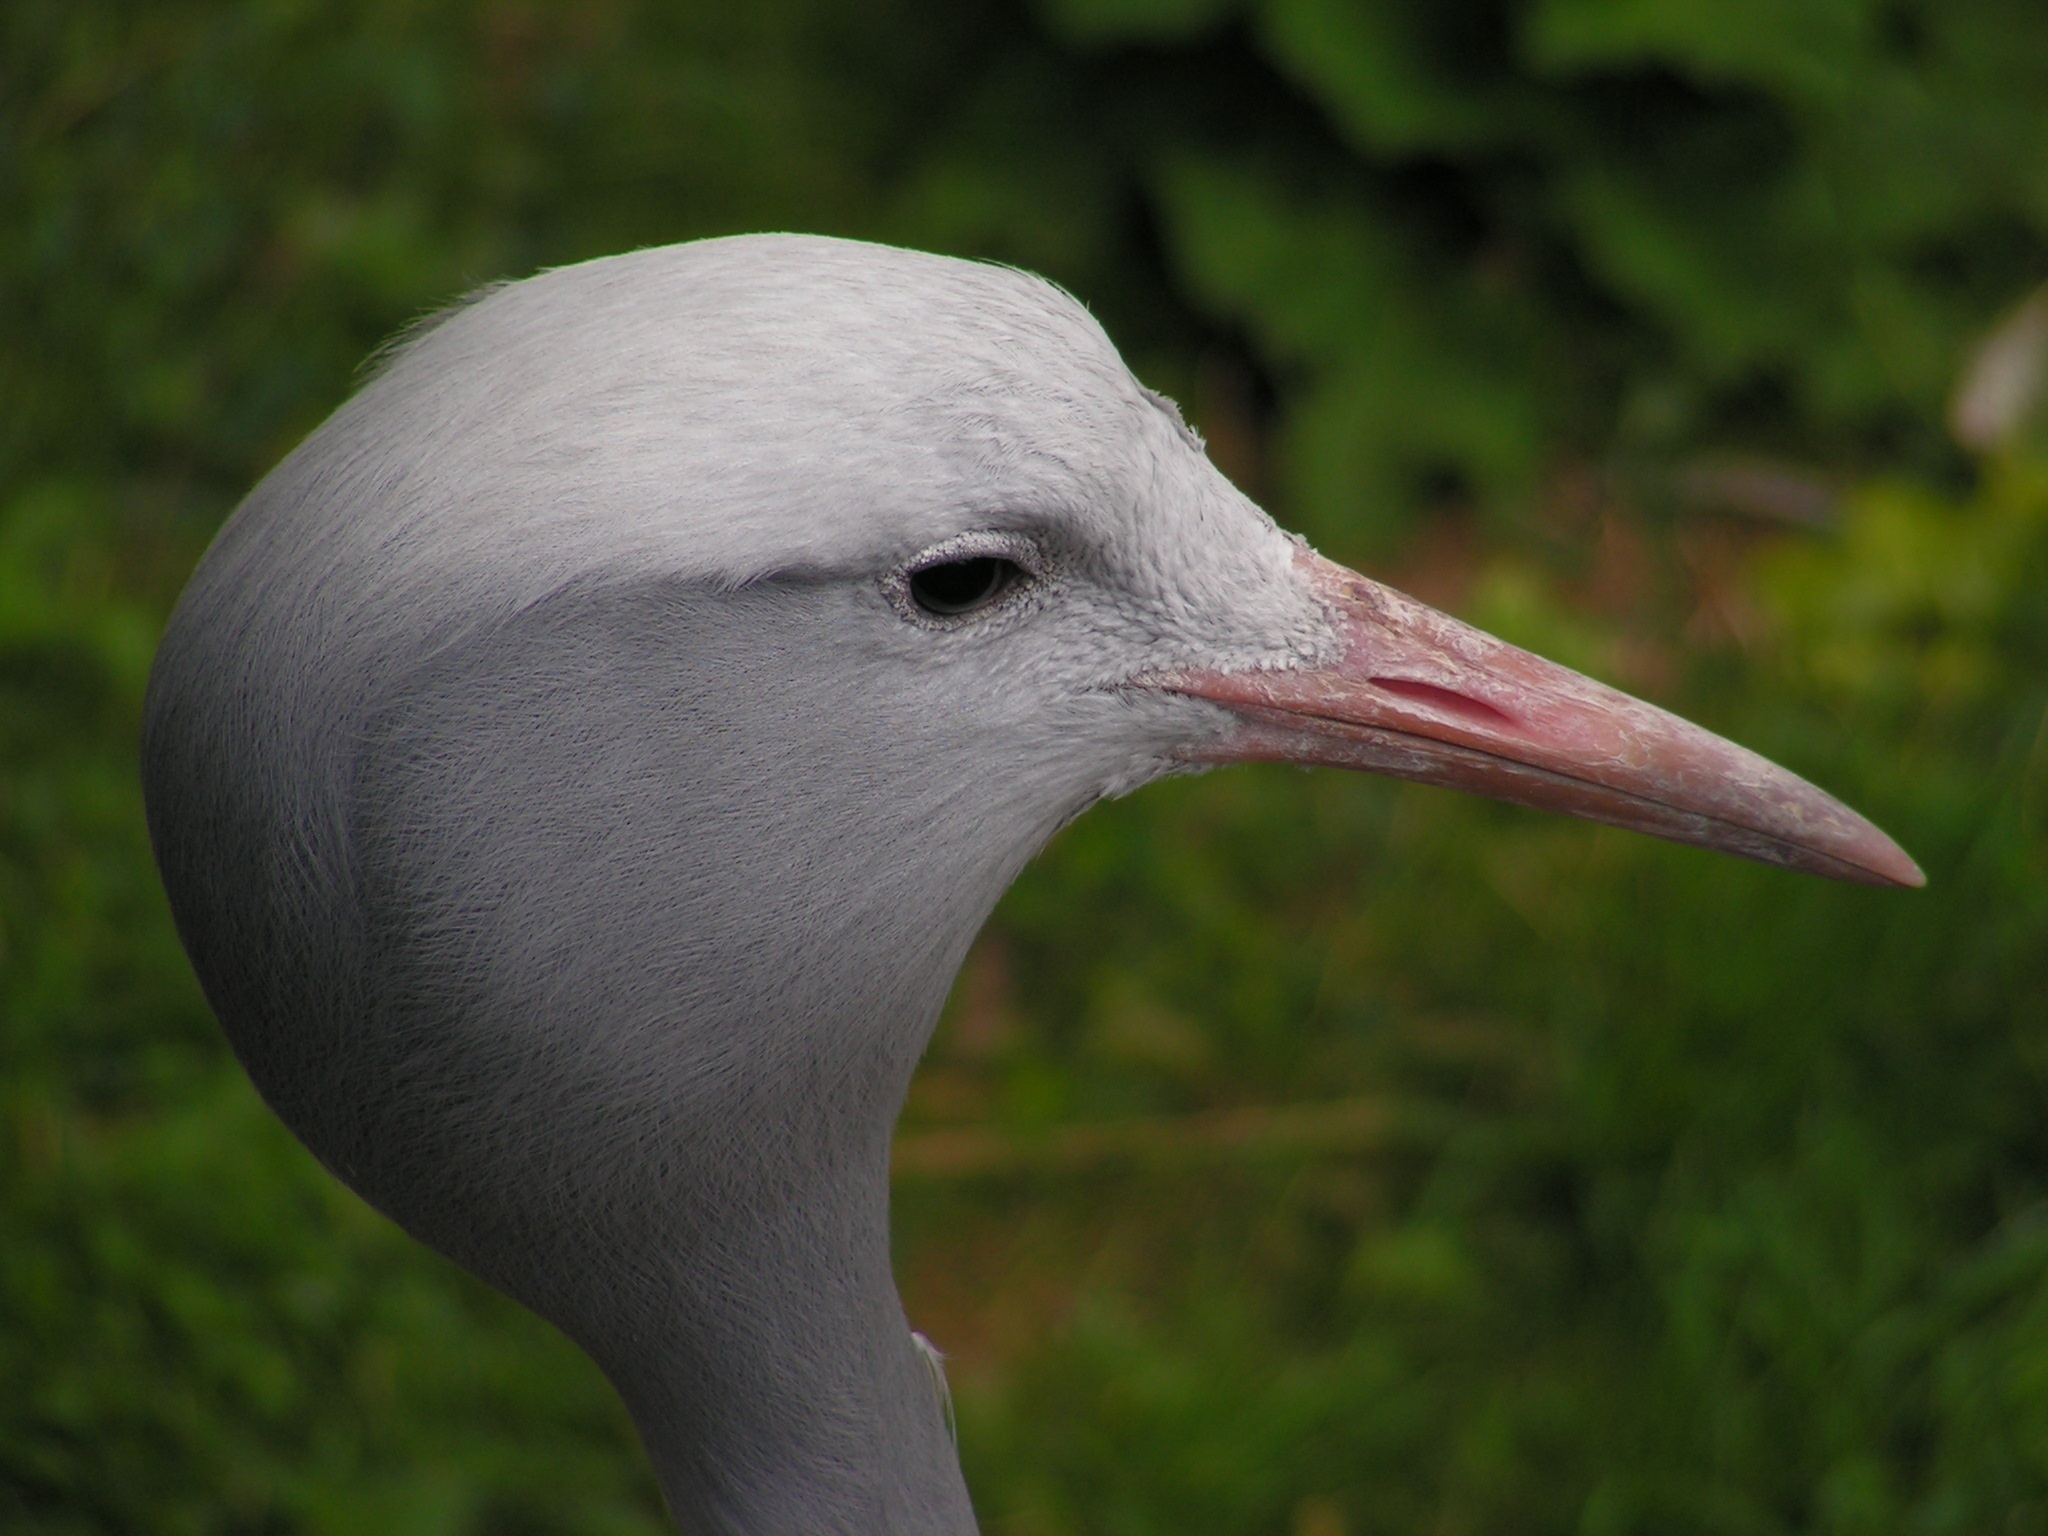
nature, bird, seabird, wildlife, zoo, portrait, beak, feather, fauna, close up, eye, head, vertebrate, crane, albatross, crane cat